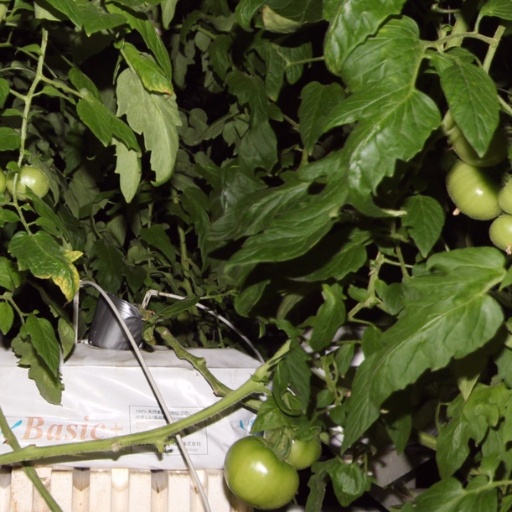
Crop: tomato